180th Airlift Squadron

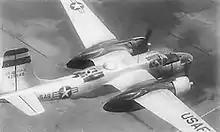
Squadron B-26C at Bordeaux-Mérignac AB, France, 1951-1952

On 1 April 1951 the 180th was federalized and brought to active duty due to the Korean War, and moved to Langley Air Force Base, Virginia. At Langley, the squadron was assigned to the 126th Bombardment Gr+oup, which had also been called to active duty. The 126th Group consisted of the 180th, along with the 108th, 115th and the 168th Bombardment Squadrons from the Illinois and , California Air National Guards, although the 115th was soon reassigned to another wing. The aircraft were marked by various color bands on the vertical stabilizer and rudder. Black/Yellow/Blue for the 108th; Black/Yellow/Red for the 168th, and Black/Yellow/Green for the 180th. On active duty, the 126th Group completed its reorganization under the Wing Base organization system as part of the 126th Bombardment Wing. The squadron trained intensively for combat operations, but instead of being sent to reinforce Far East Air Forces, it was ordered to France to augment the forces of the North Atlantic Treaty Organization. the squadron was to be stationed at Laon-Couvron Air Base, France, but Laon was not ready to receive a combat wing, so the unit was initially stationed at Bordeaux-Mérignac Air Base, France.